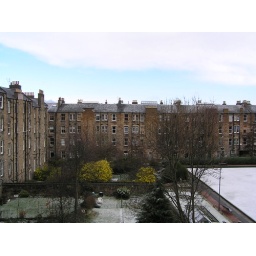
from snow to clear sky in 10 mins-2